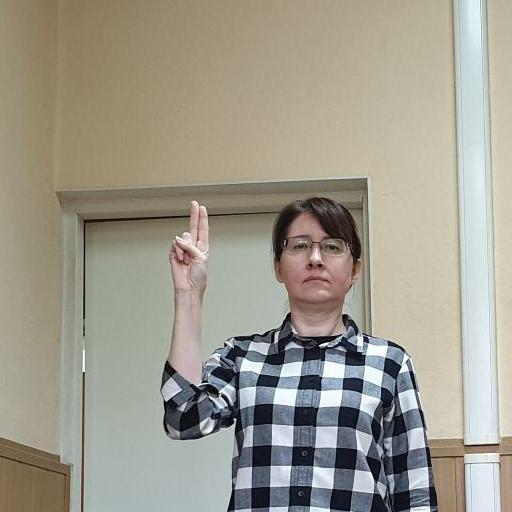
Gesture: two_up